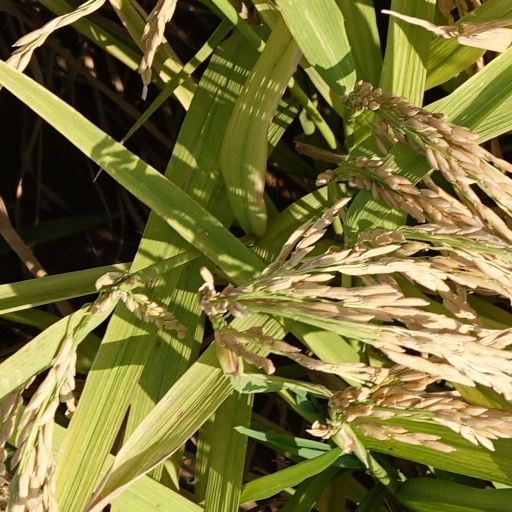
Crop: rice